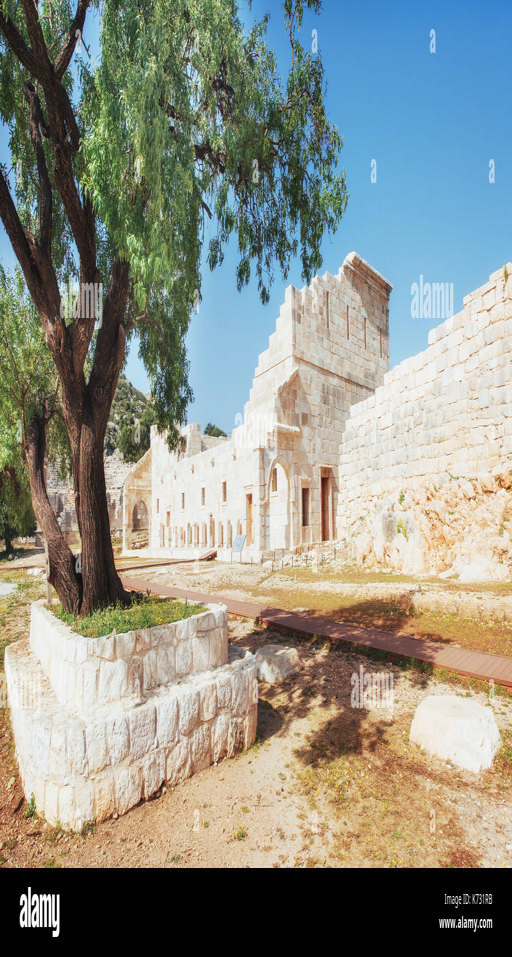
city walls in the ruins